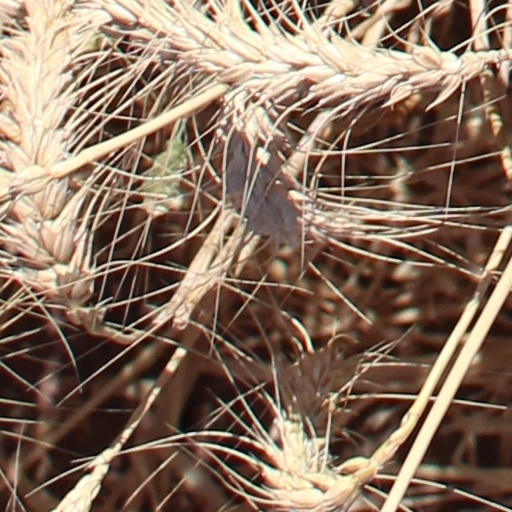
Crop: wheat